Külüg Khan

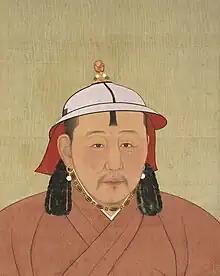
Portrait of Külüg Khan (Emperor Wuzong), from the Yuan era.

Külüg Khan (Mongolian: Хүлэг Хаан; Mongolian script:), born Khayishan (Mongolian: Хайсан ; , , meaning "wall"), also known by his temple name as the Emperor Wuzong of Yuan (August 4, 1281 – January 27, 1311), was an emperor of the Yuan dynasty of China. Apart from being the Emperor of China, he is regarded as the seventh Great Khan of the Mongol Empire, although it was only nominal due to the division of the empire. His regnal name "Külüg Khan" means "warrior Khan" or "fine horse Khan" in the Mongolian language.